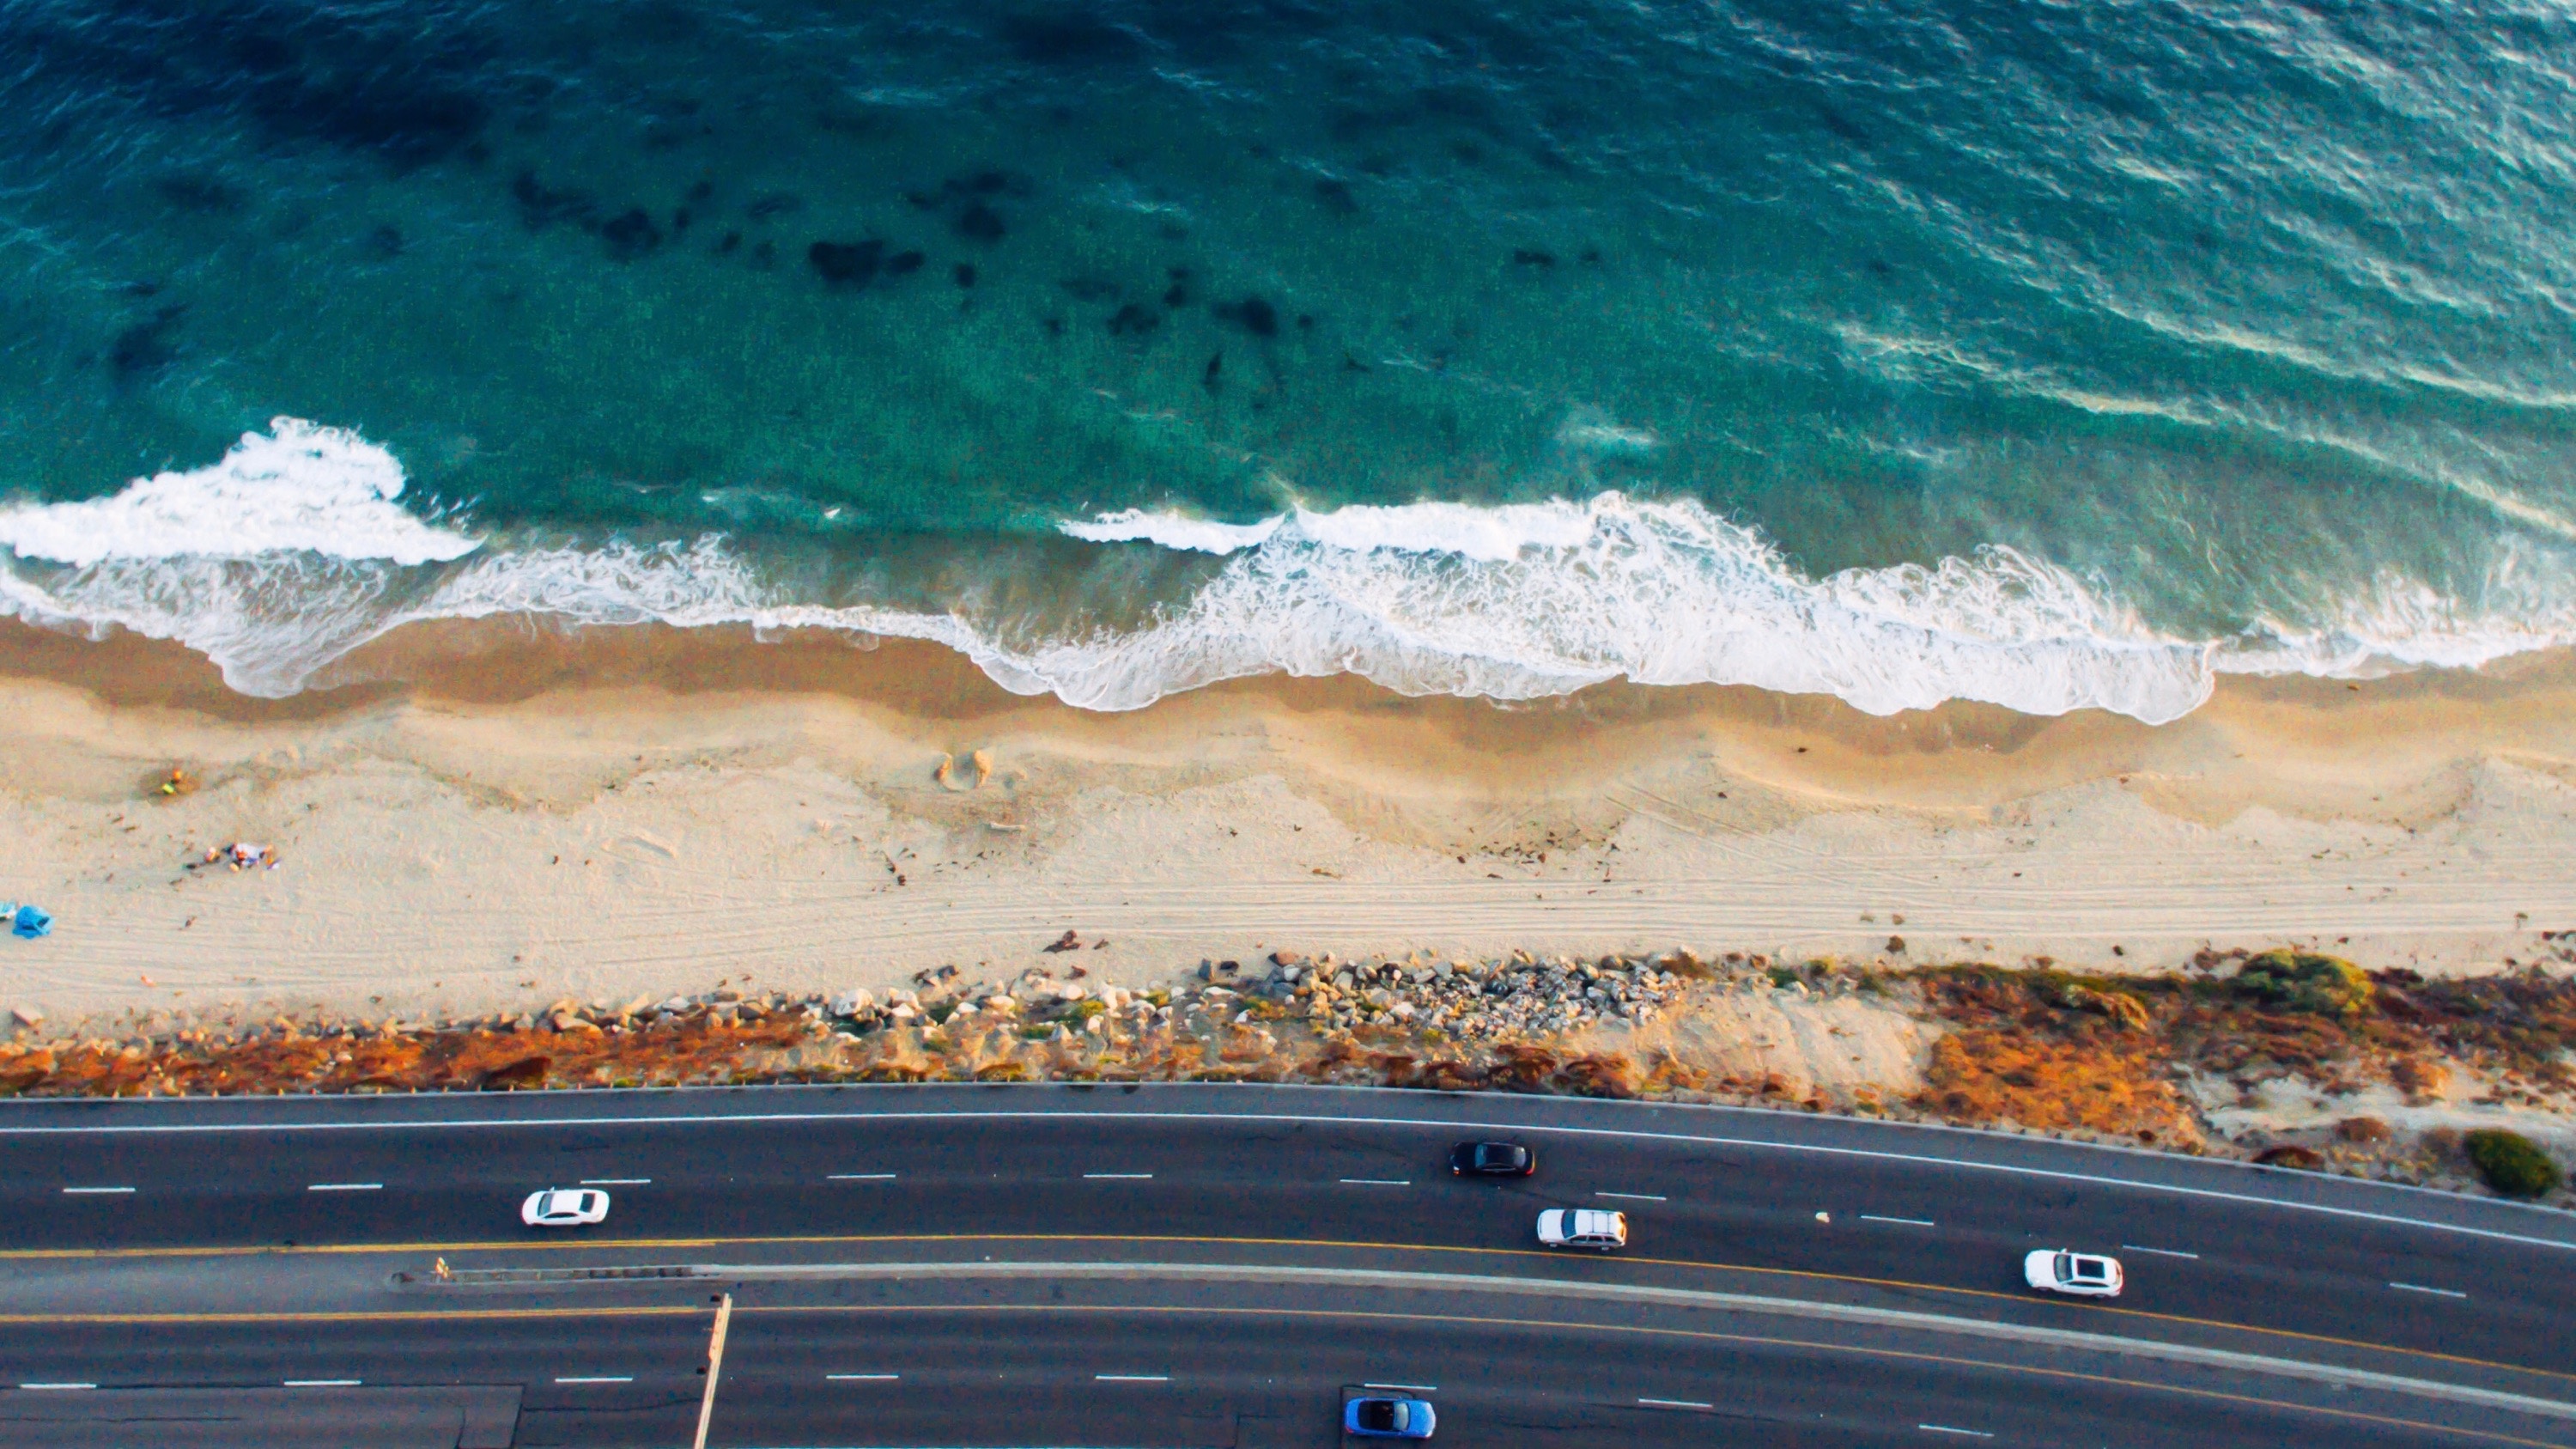
beach, sea, coast, water, ocean, sky, shore, wave, fixed link